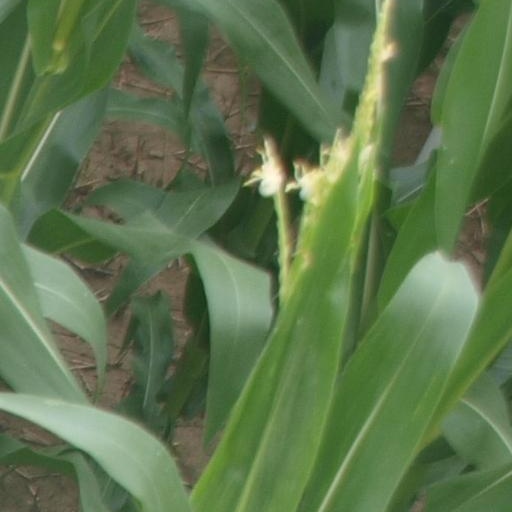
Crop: maize; corn